12th SS Panzer Division Hitlerjugend

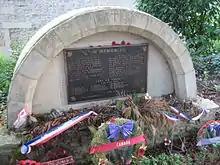
Memorial to the murdered Canadian soldiers at the Ardenne Abbey.

About 2,000 personnel were transferred from the LSSAH and in September 1943, the division had over 16,000 recruits on its roster, undergoing training in Beverloo Camp in Leopoldsburg, Belgium. The indoctrination was often brutal; while in Allied captivity, an SS man from the division recalled: "In the Waffen-SS you couldn't do anything if an Unterfuhrer hit you during the training. The purpose of the training is to make you just as they are; it's pure sadism".